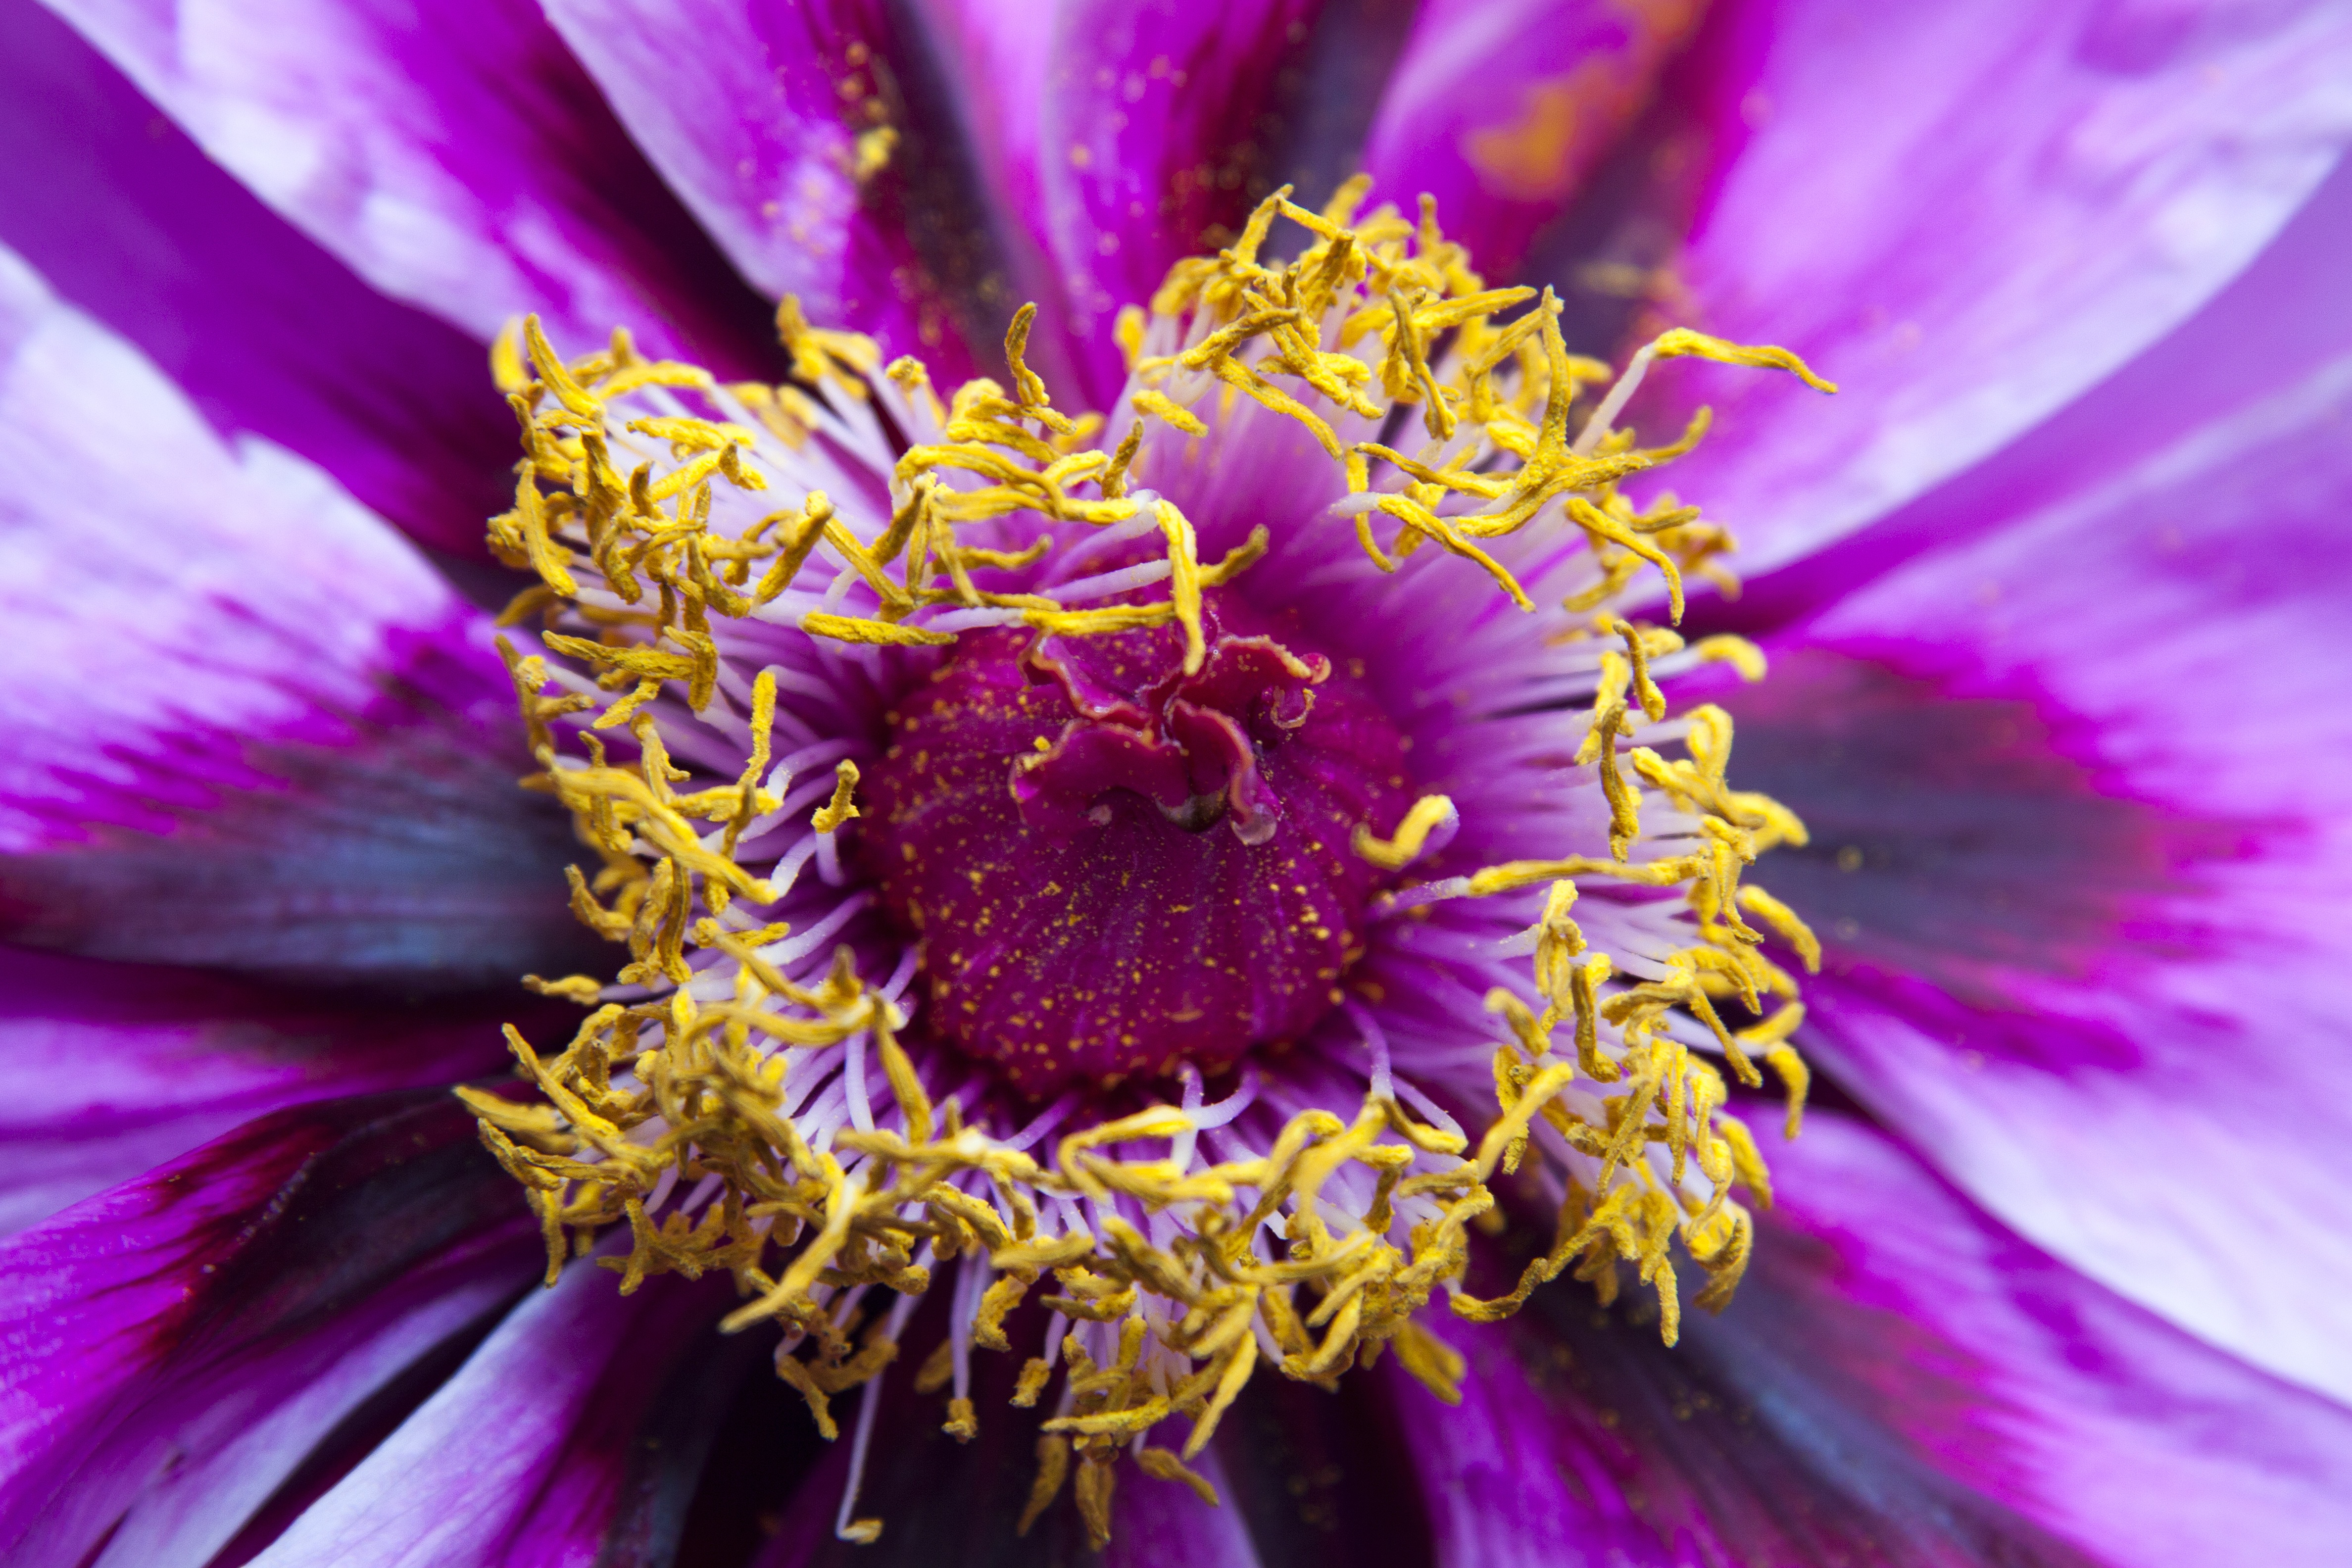
nature, blossom, plant, white, photography, flower, petal, bloom, pollen, spring, yellow, pink, flora, wildflower, close up, stamen, nectar, peony, fragrance, macro photography, ornamental plant, flowering plant, land plant, nectary